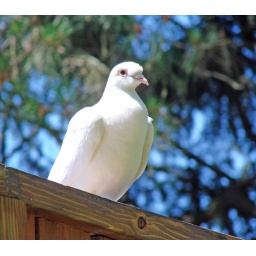
My husband, Ed, took this picture. He said the bird was sitting there for over an hour!